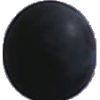
Label: Grape Blue 1